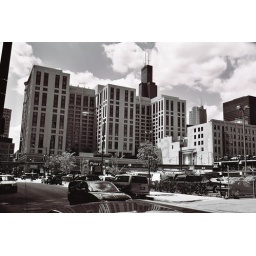
The Sears tower and other Chicago buildings. I love the clouds in this picture